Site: brandenburg
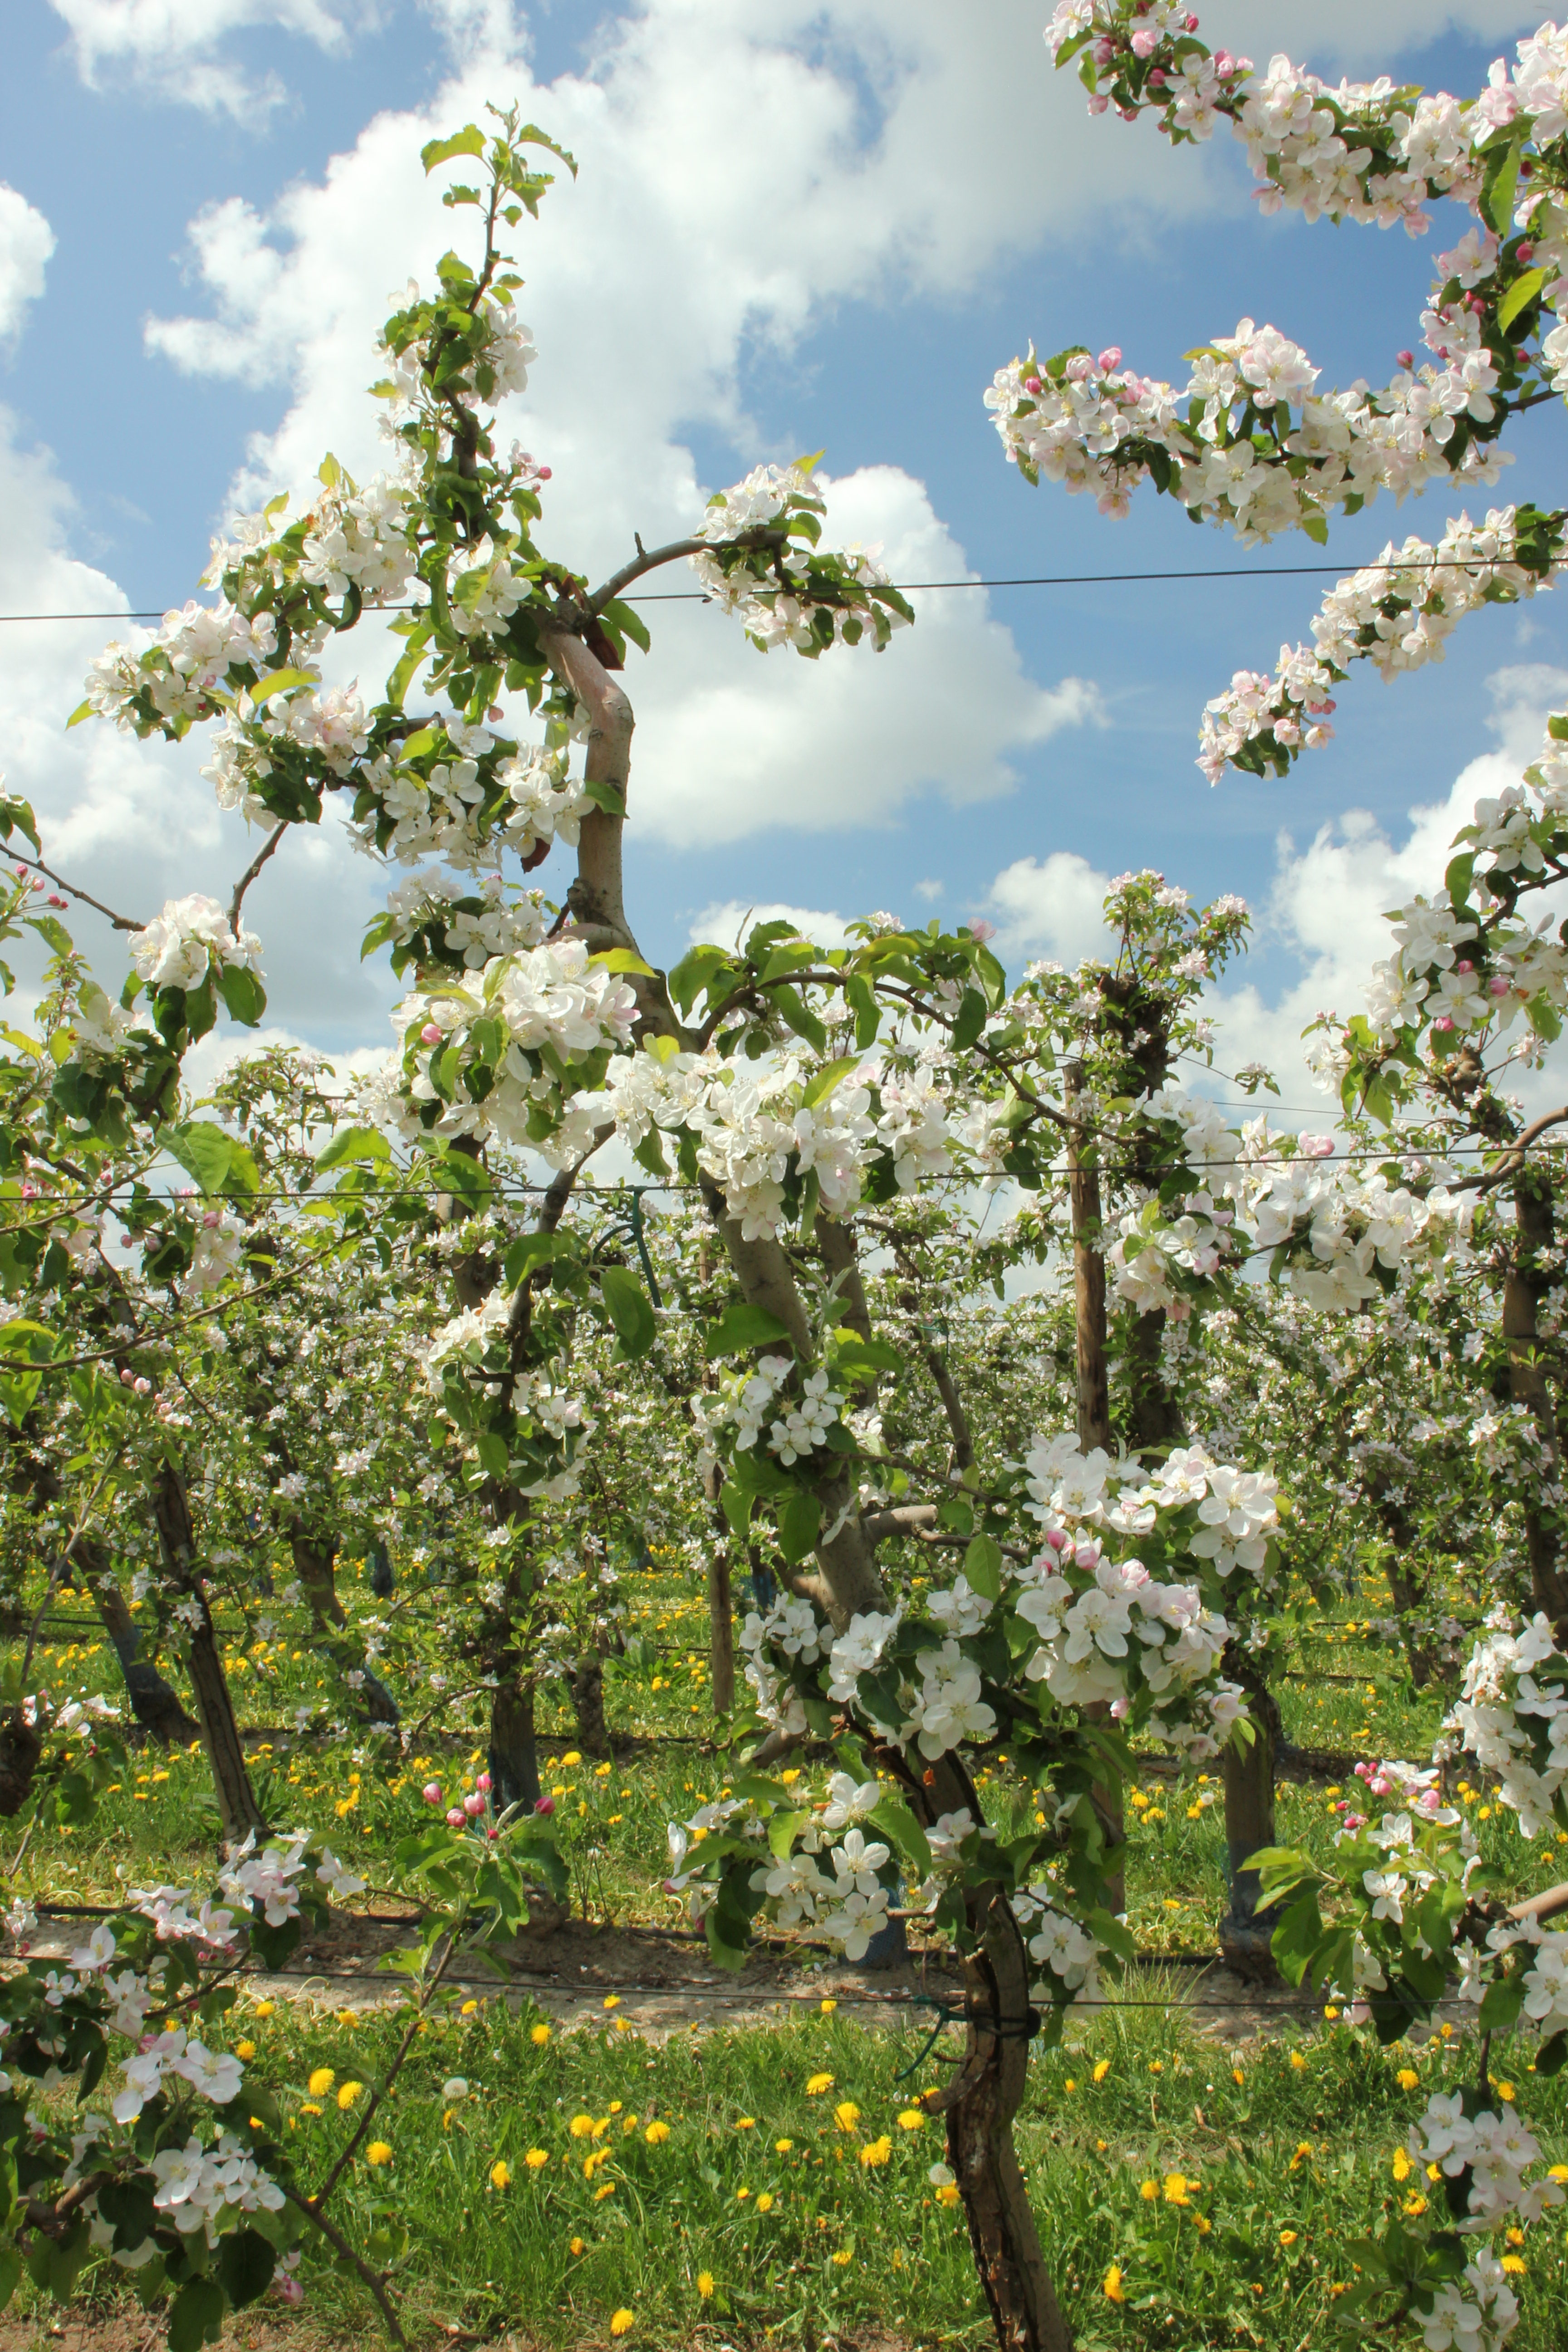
Growth stage (BBCH 65): Flowering